Reserve Officers' Training Corps

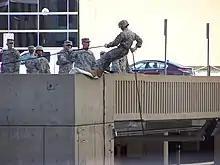
An Army ROTC unit practicing rappelling from a parking garage in September 2010

Compulsory participation in ROTC for all male students at many civilian institutions was common until the 1960s. However, because of the protests connected with opposition to U.S. involvement in the Vietnam War, compulsory ROTC was dropped in favor of voluntary programs. In some places, opposition was so severe that ROTC was expelled from campus altogether, although it was always possible to participate in off-campus ROTC. By the early 1980s, there was noticeably less resentment of the military on campus, as students' feelings about Vietnam became less vivid.